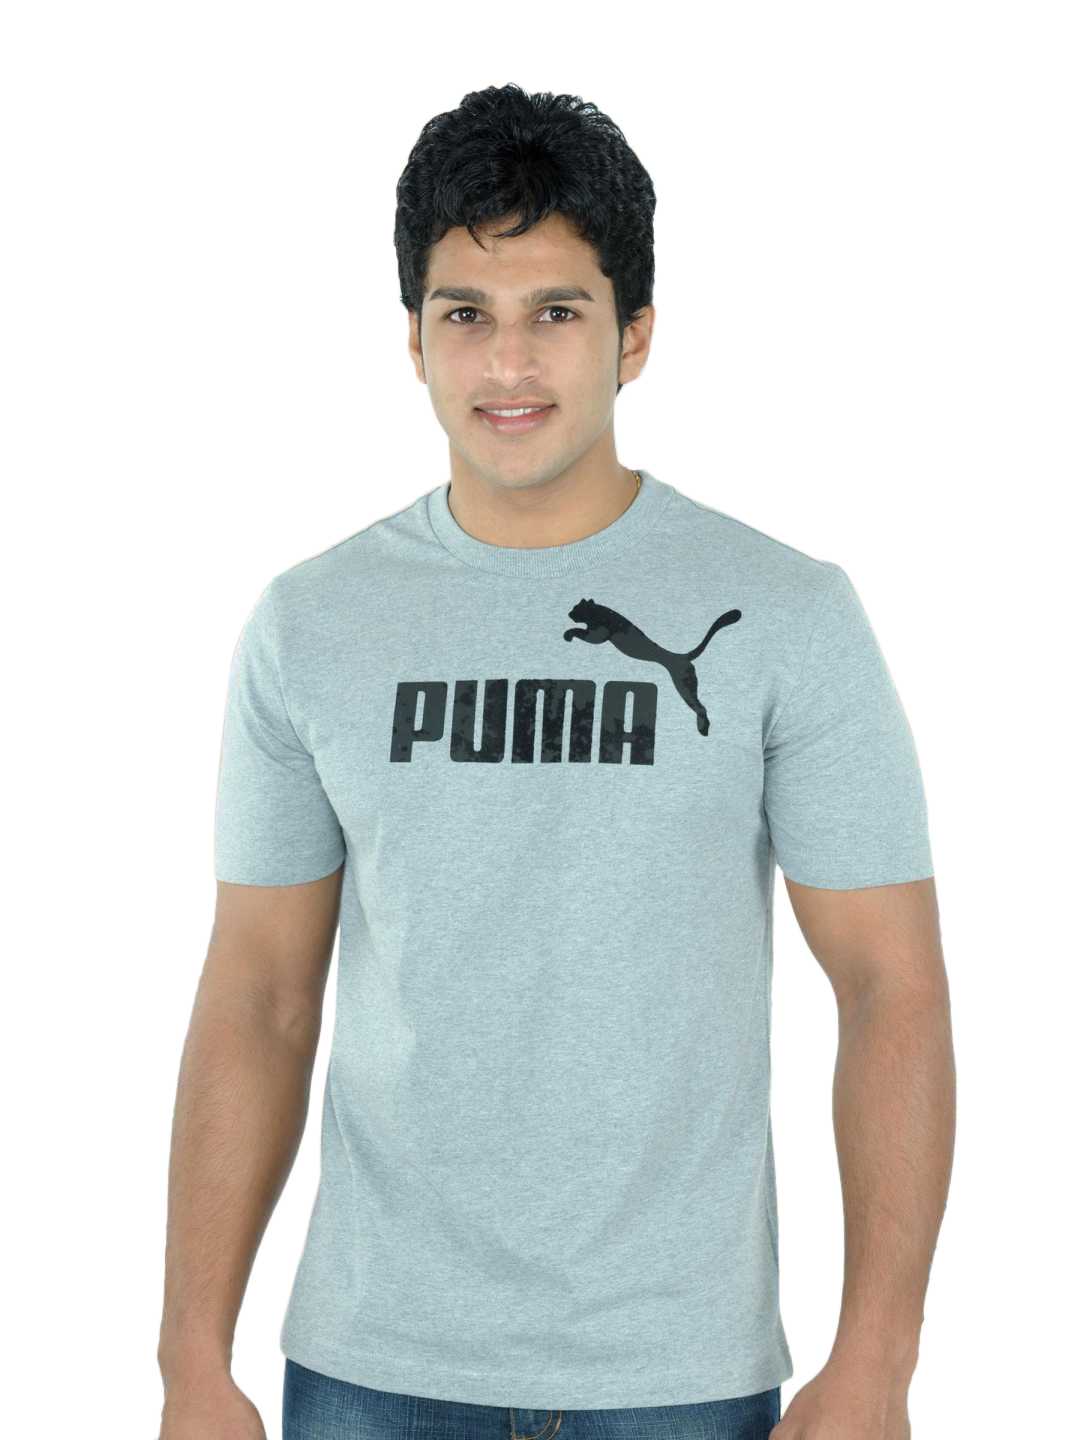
Puma Men Grey Solid Round Neck T-Shirt
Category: Apparel / Topwear / Tshirts
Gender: Men
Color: Grey
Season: Fall 2010
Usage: Casual